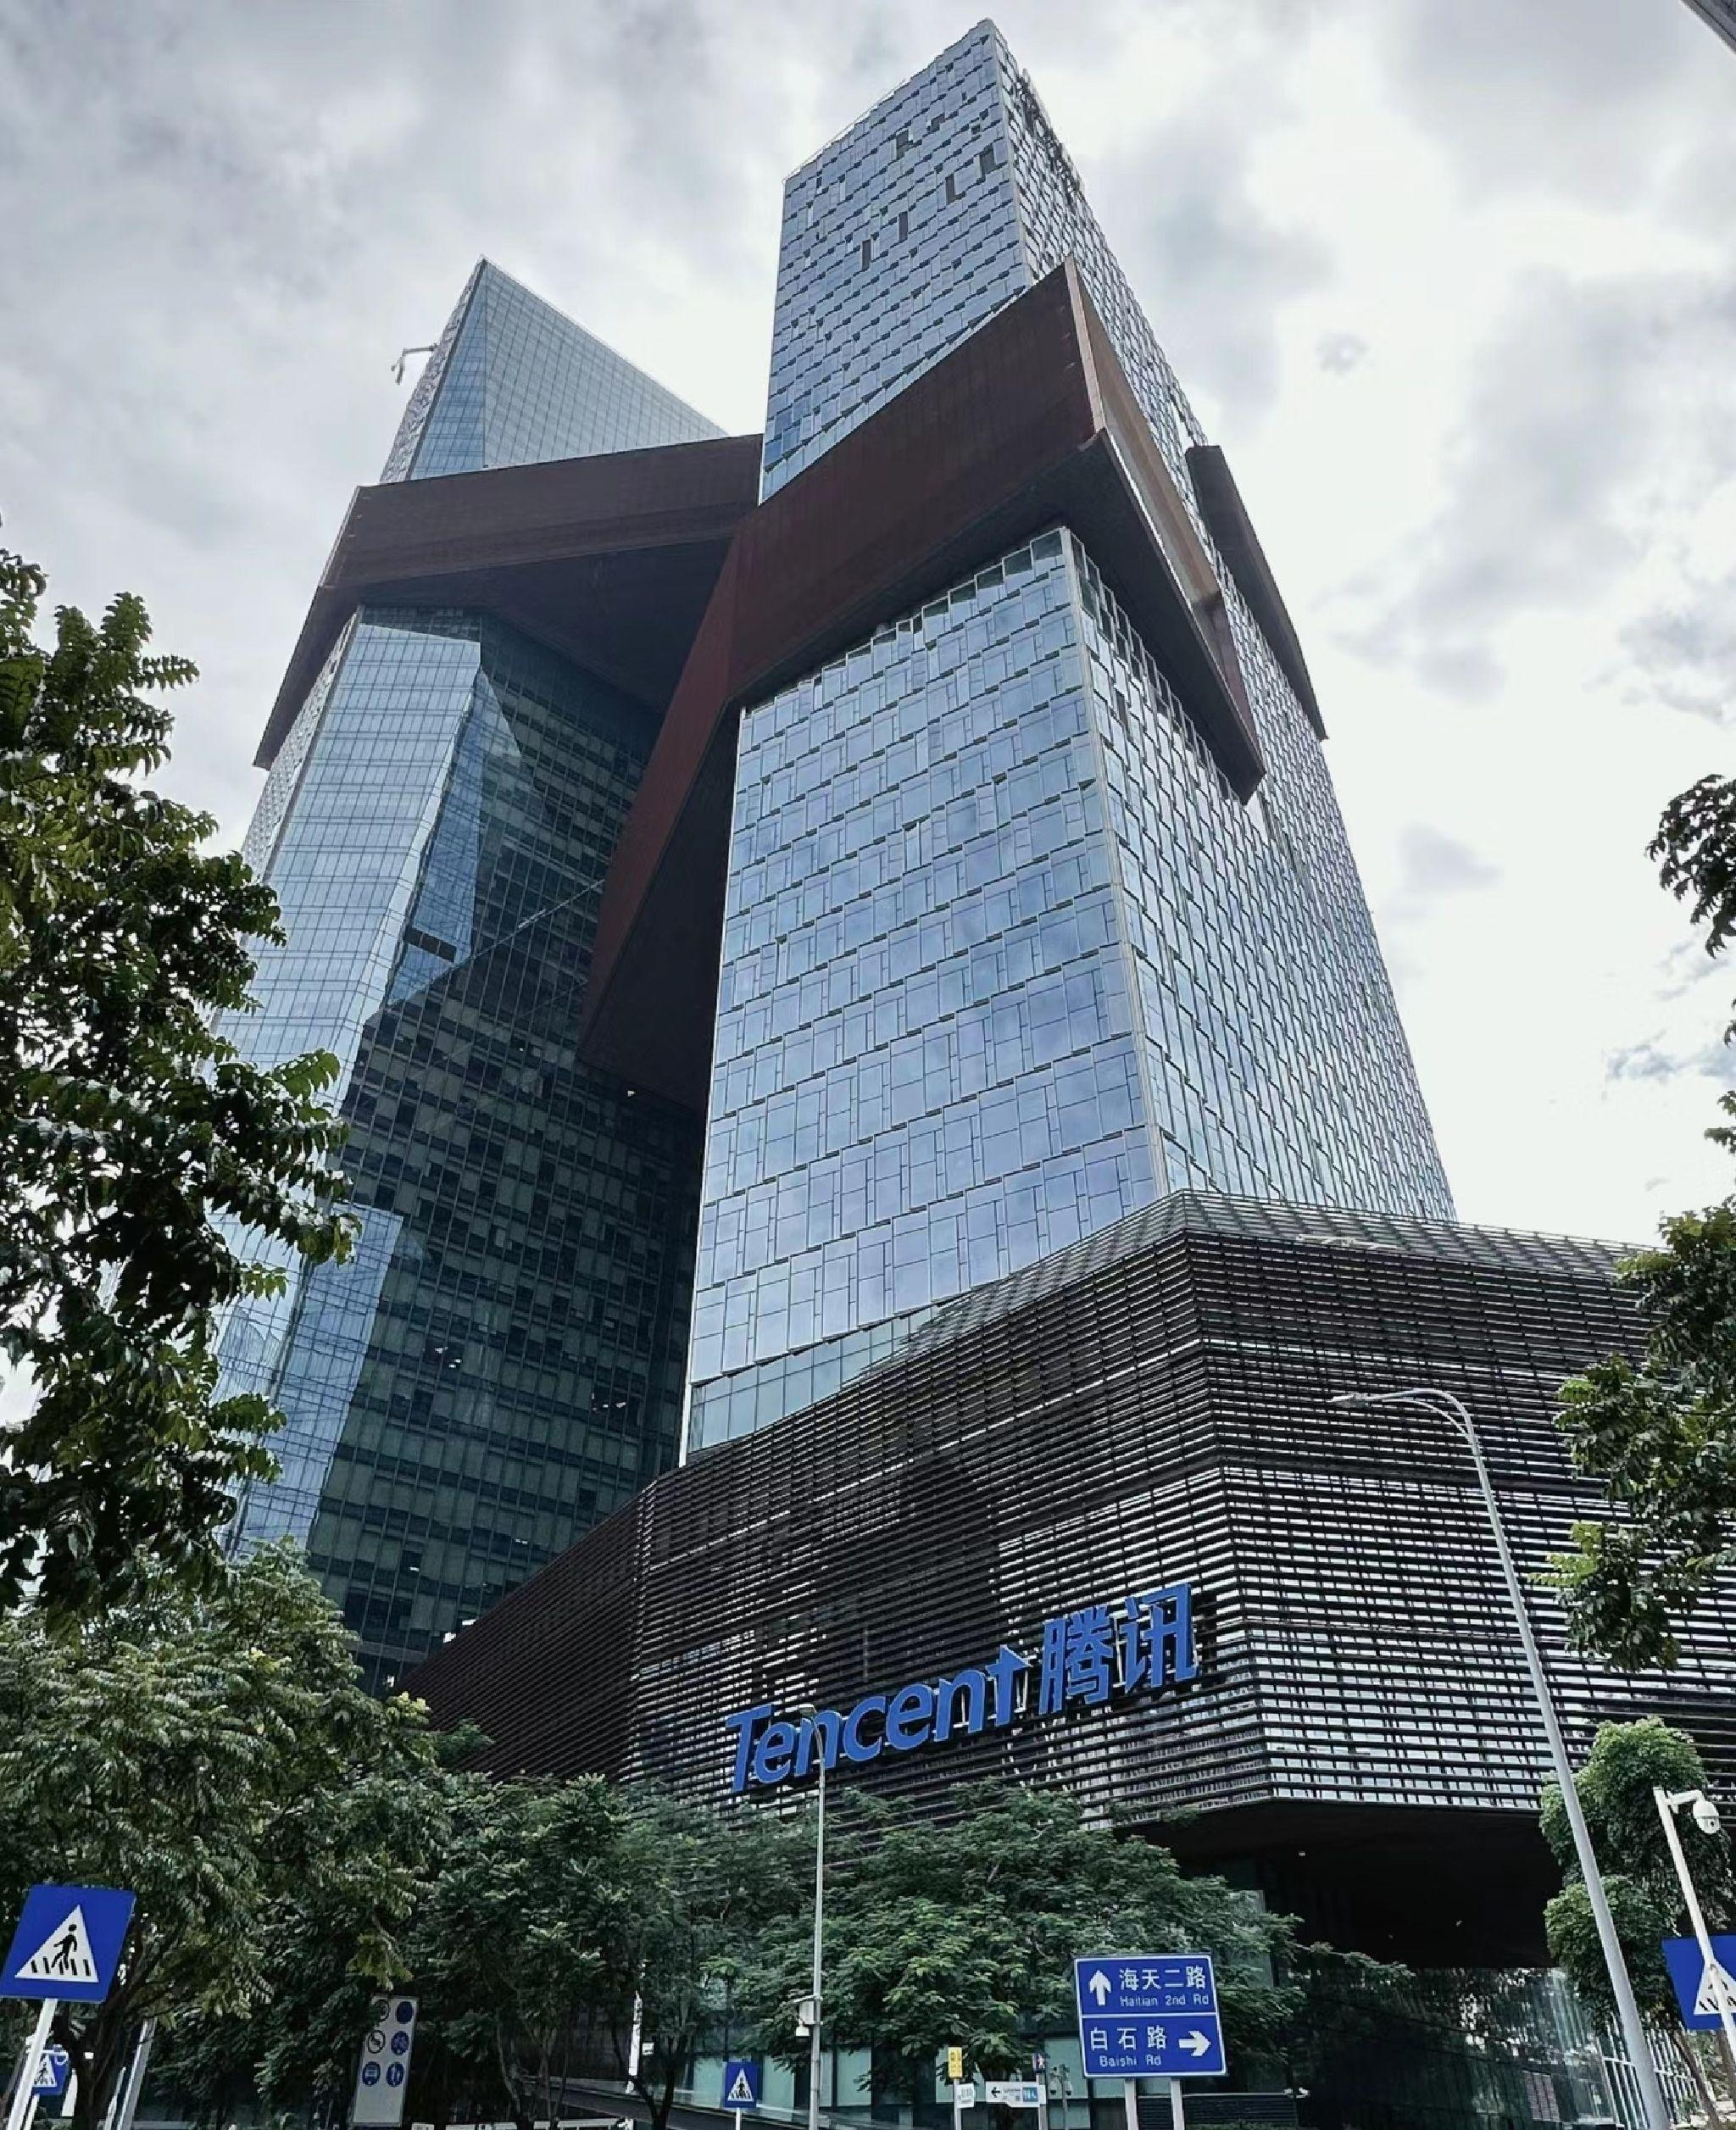
地标名称：腾讯滨海大厦
所在城市：深圳市·南山区